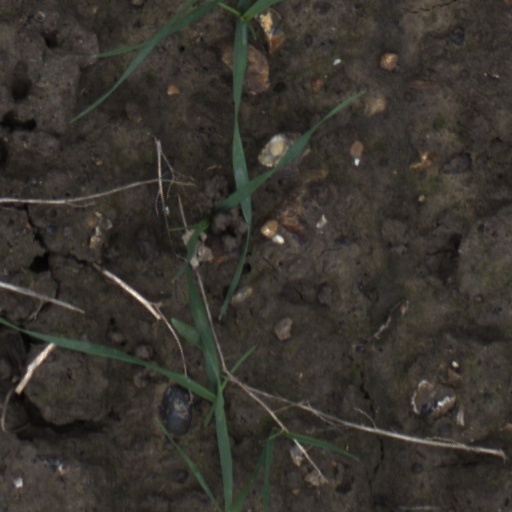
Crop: wheat